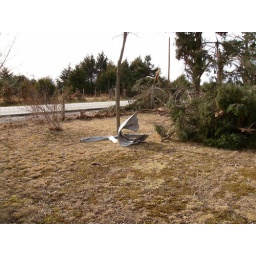
tin from someones roof in side yard and damage to fence